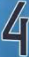
Number: 4